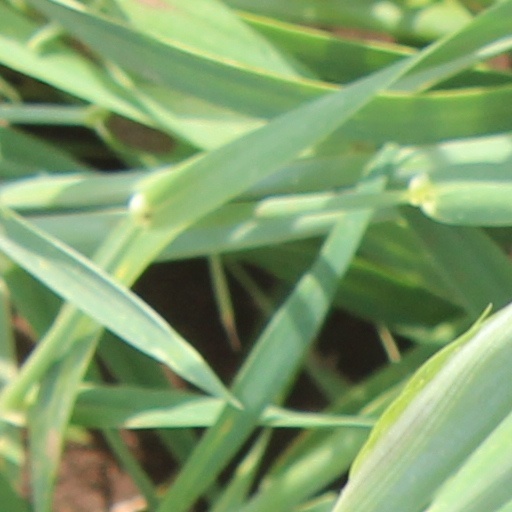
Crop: wheat